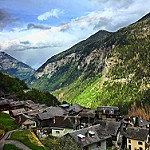
Label: mountain